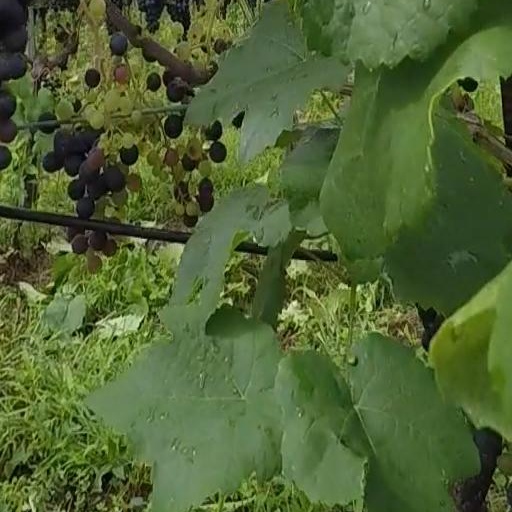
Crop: grape